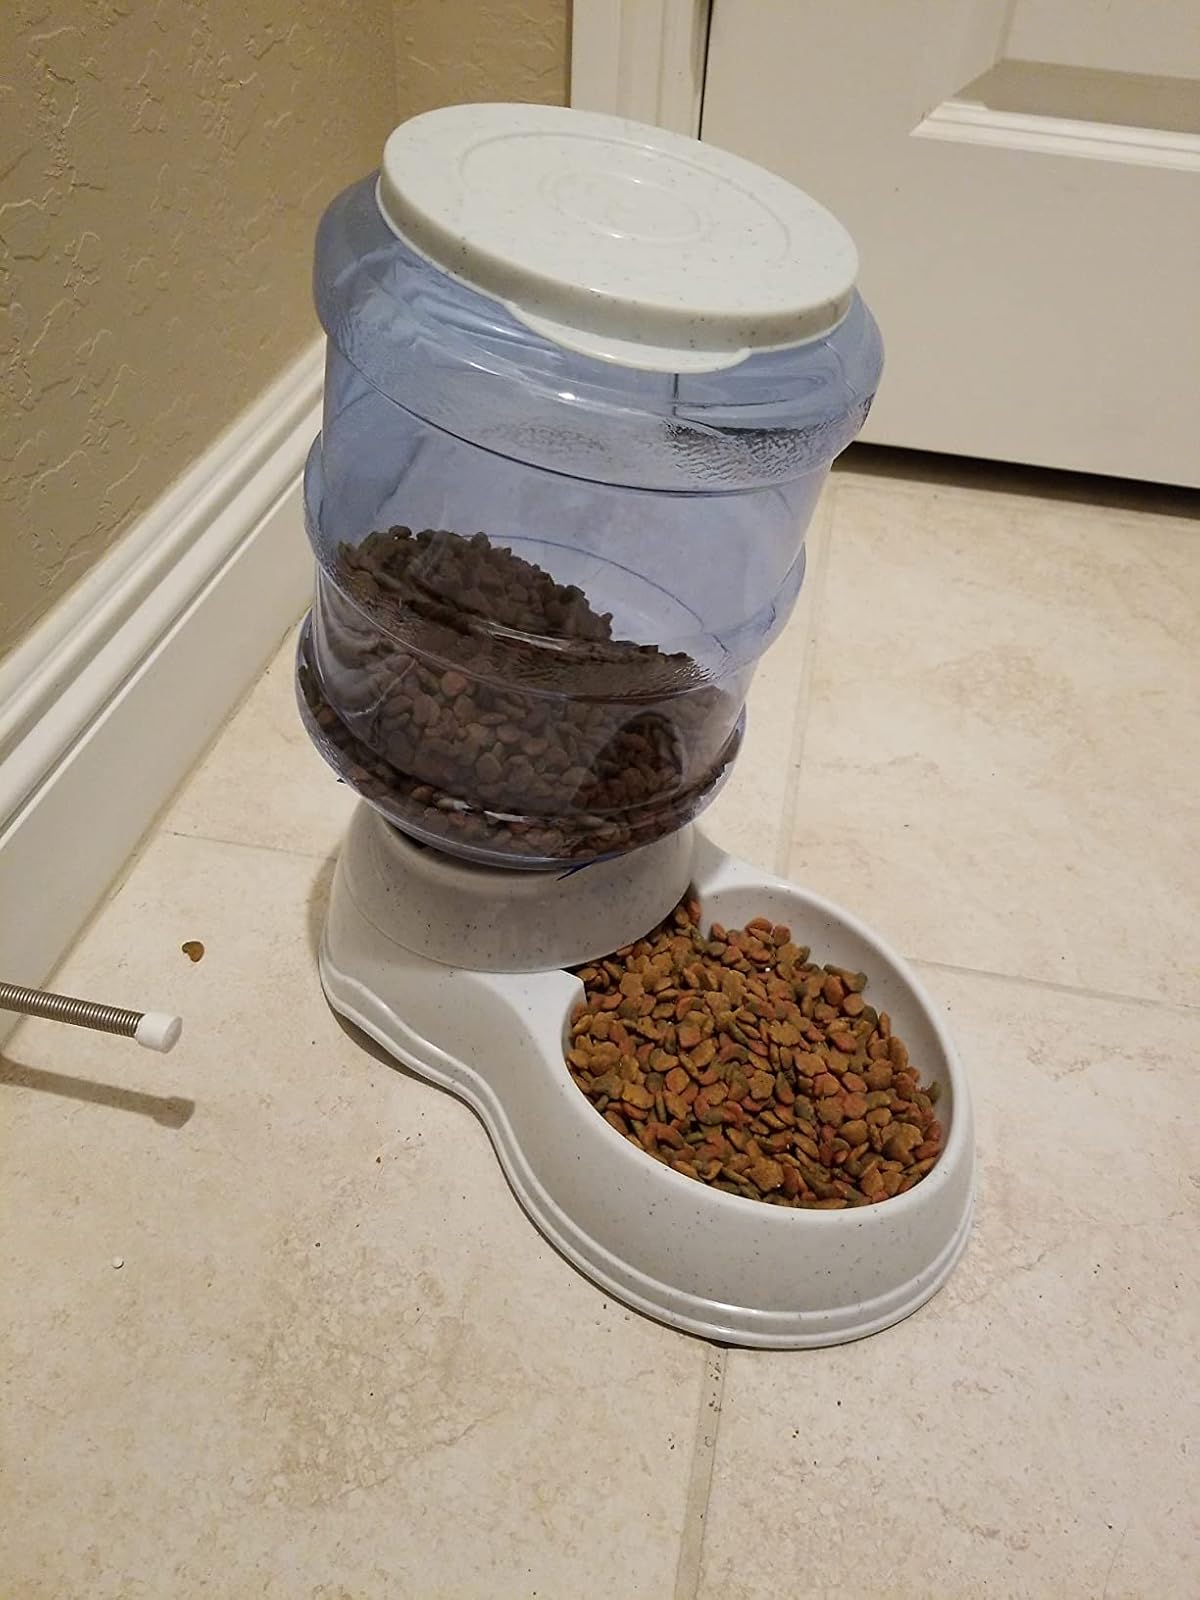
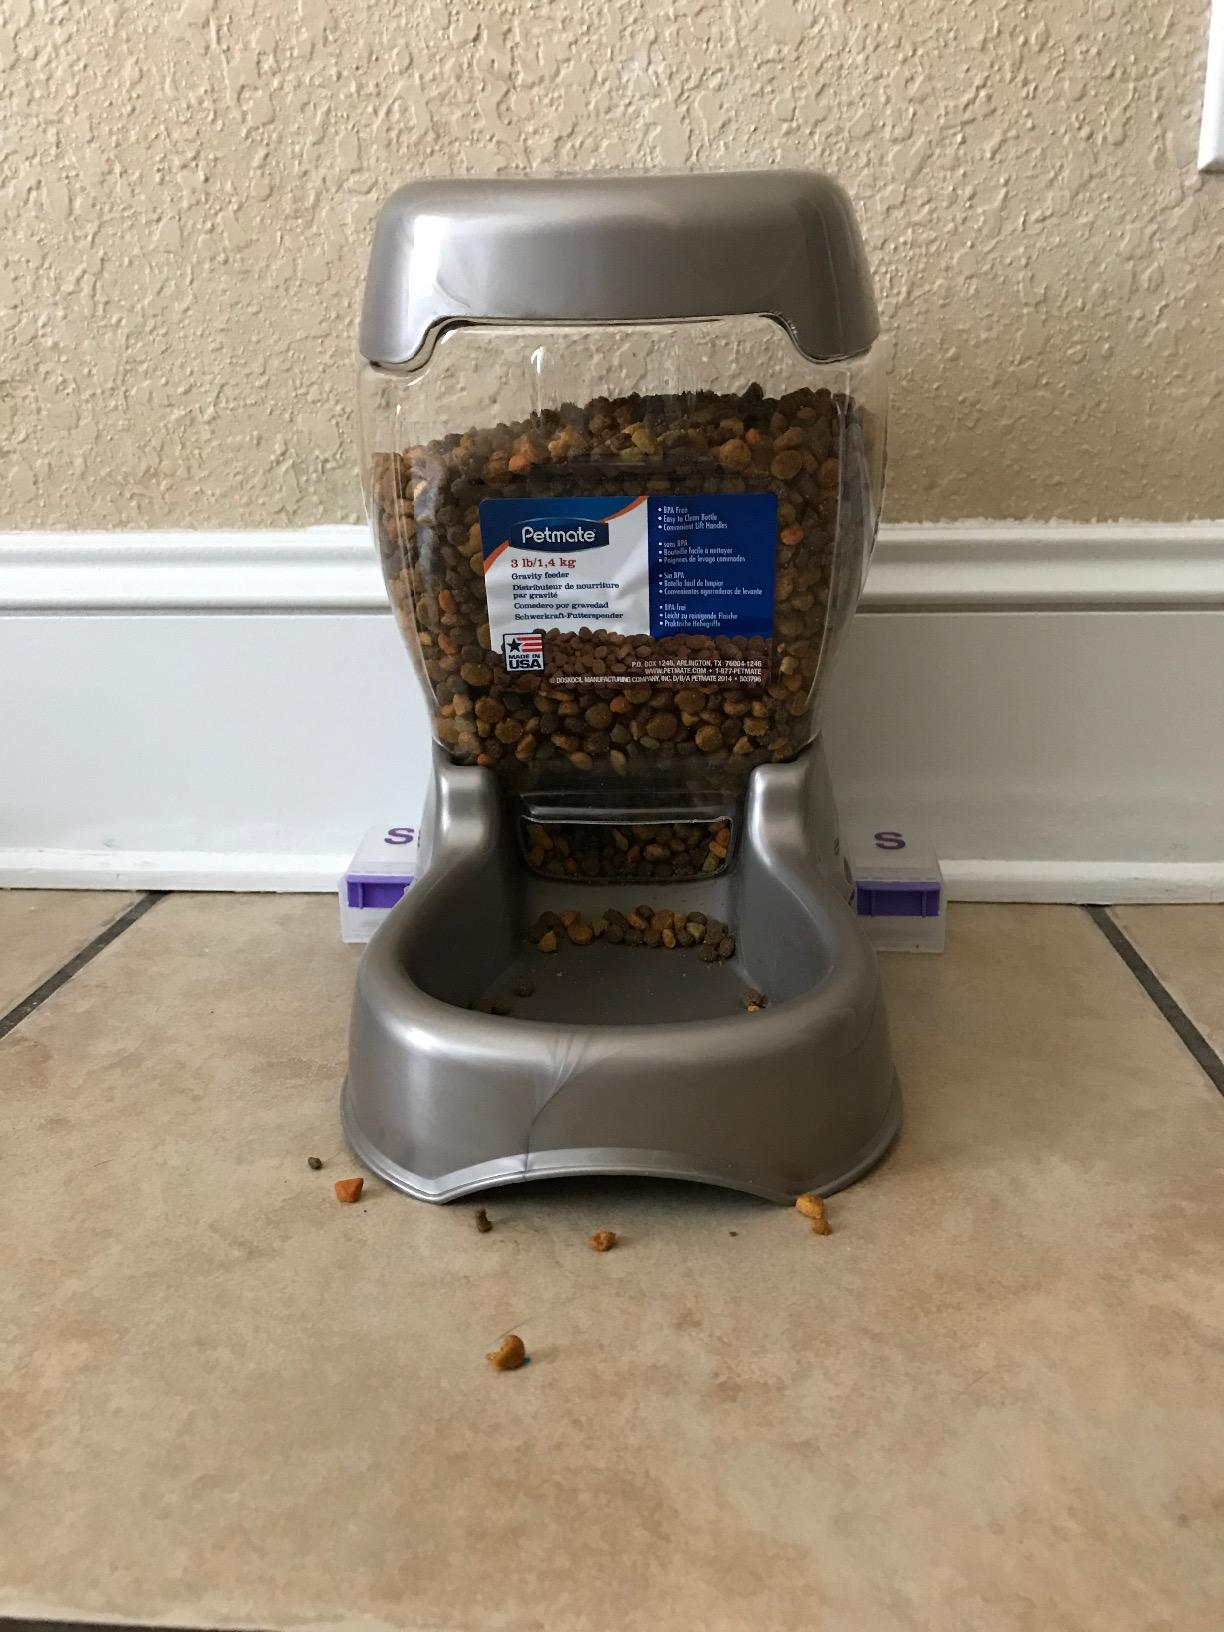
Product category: items_feeder
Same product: no